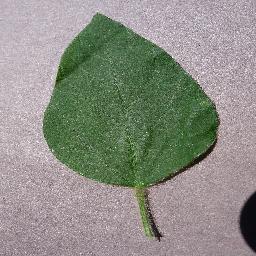
Label: Soybean___healthy